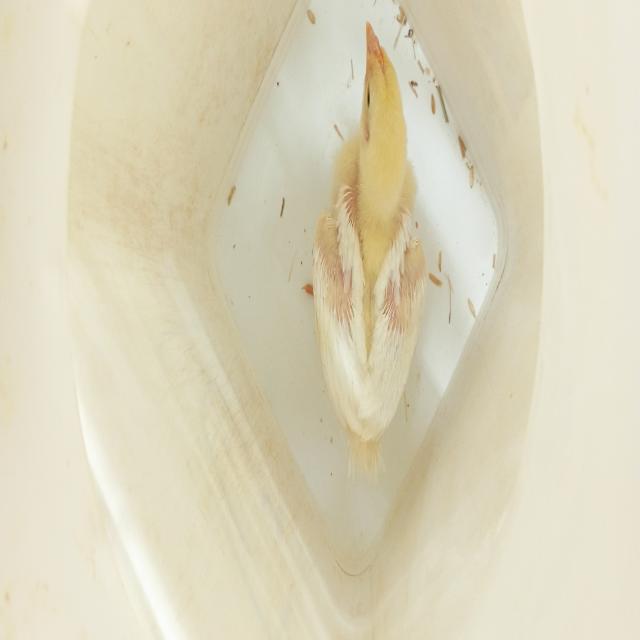
Weight: 350 g